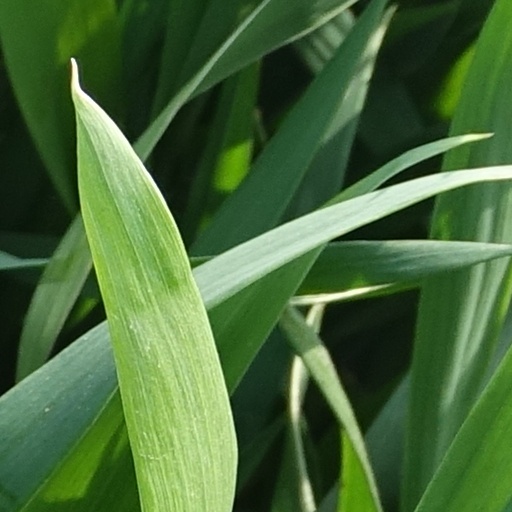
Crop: wheat